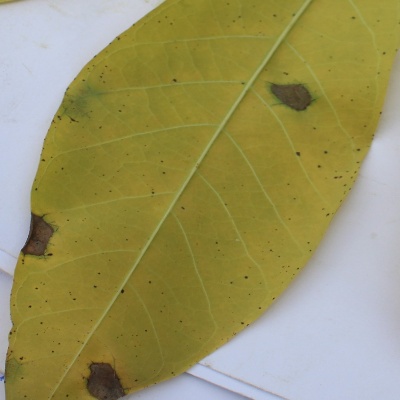
Crop: Cassava
Condition: brown spot